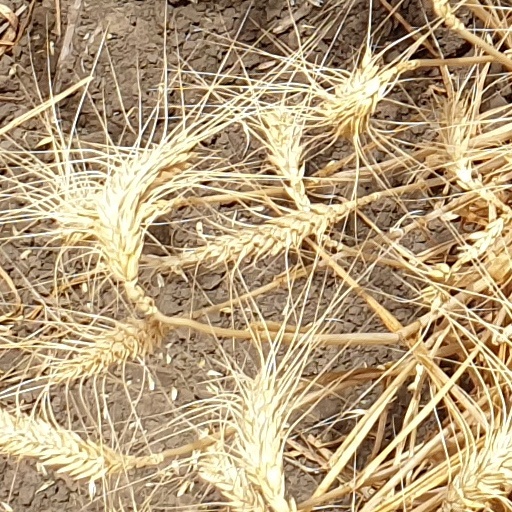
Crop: wheat